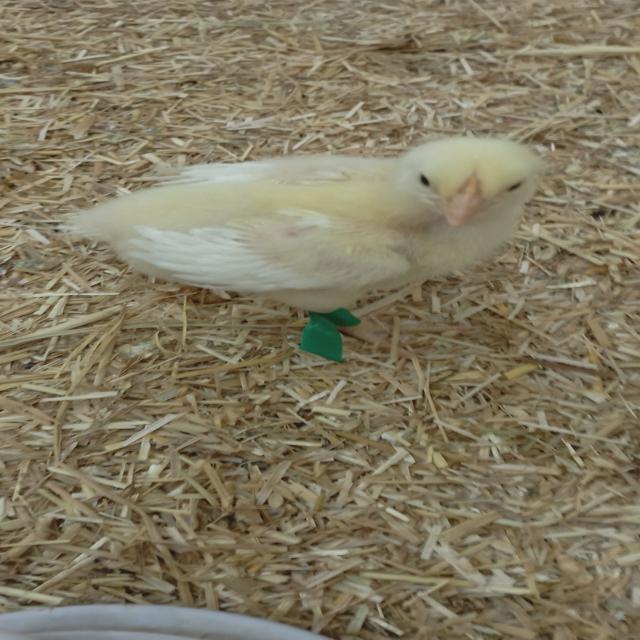
Weight: 211 g